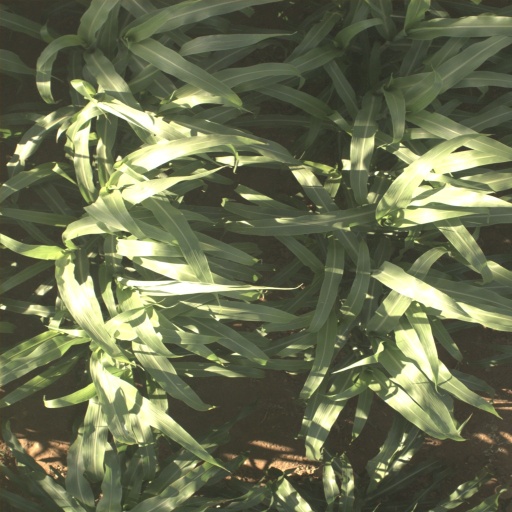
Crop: sorghum